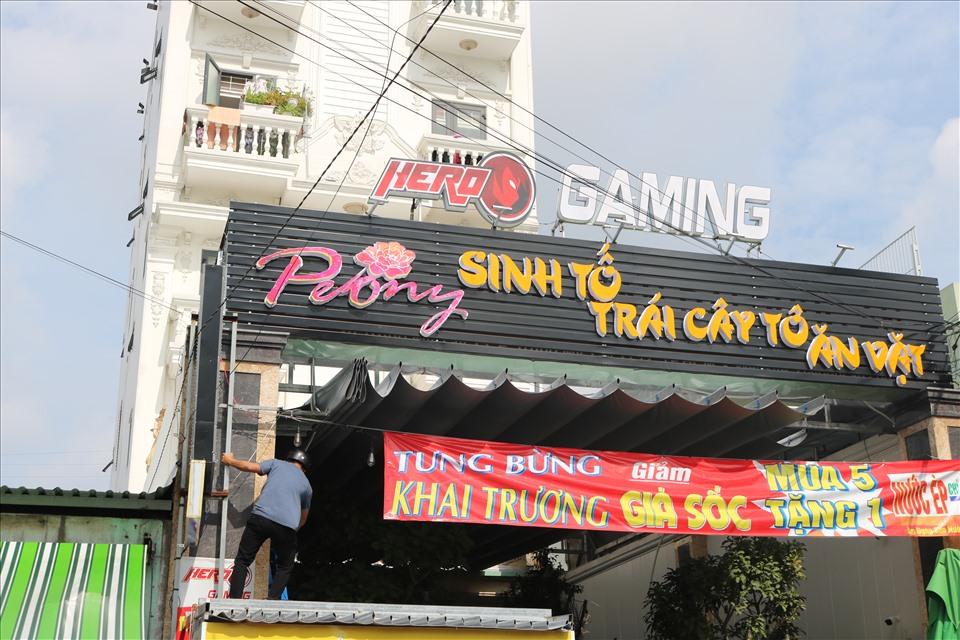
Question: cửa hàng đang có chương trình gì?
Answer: khai trương giảm giá sốc mua 5 tặng 1 nước ép